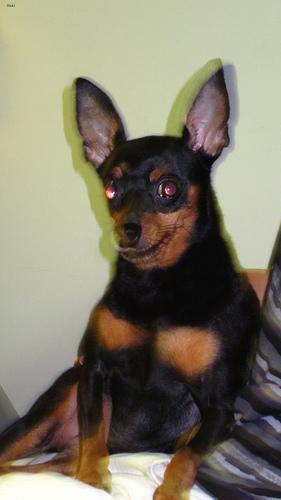
miniature pinscher